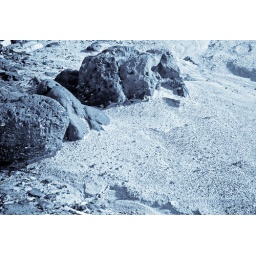
Volcanic rock in the sand near Rosel Point on the Great Salt Lake.